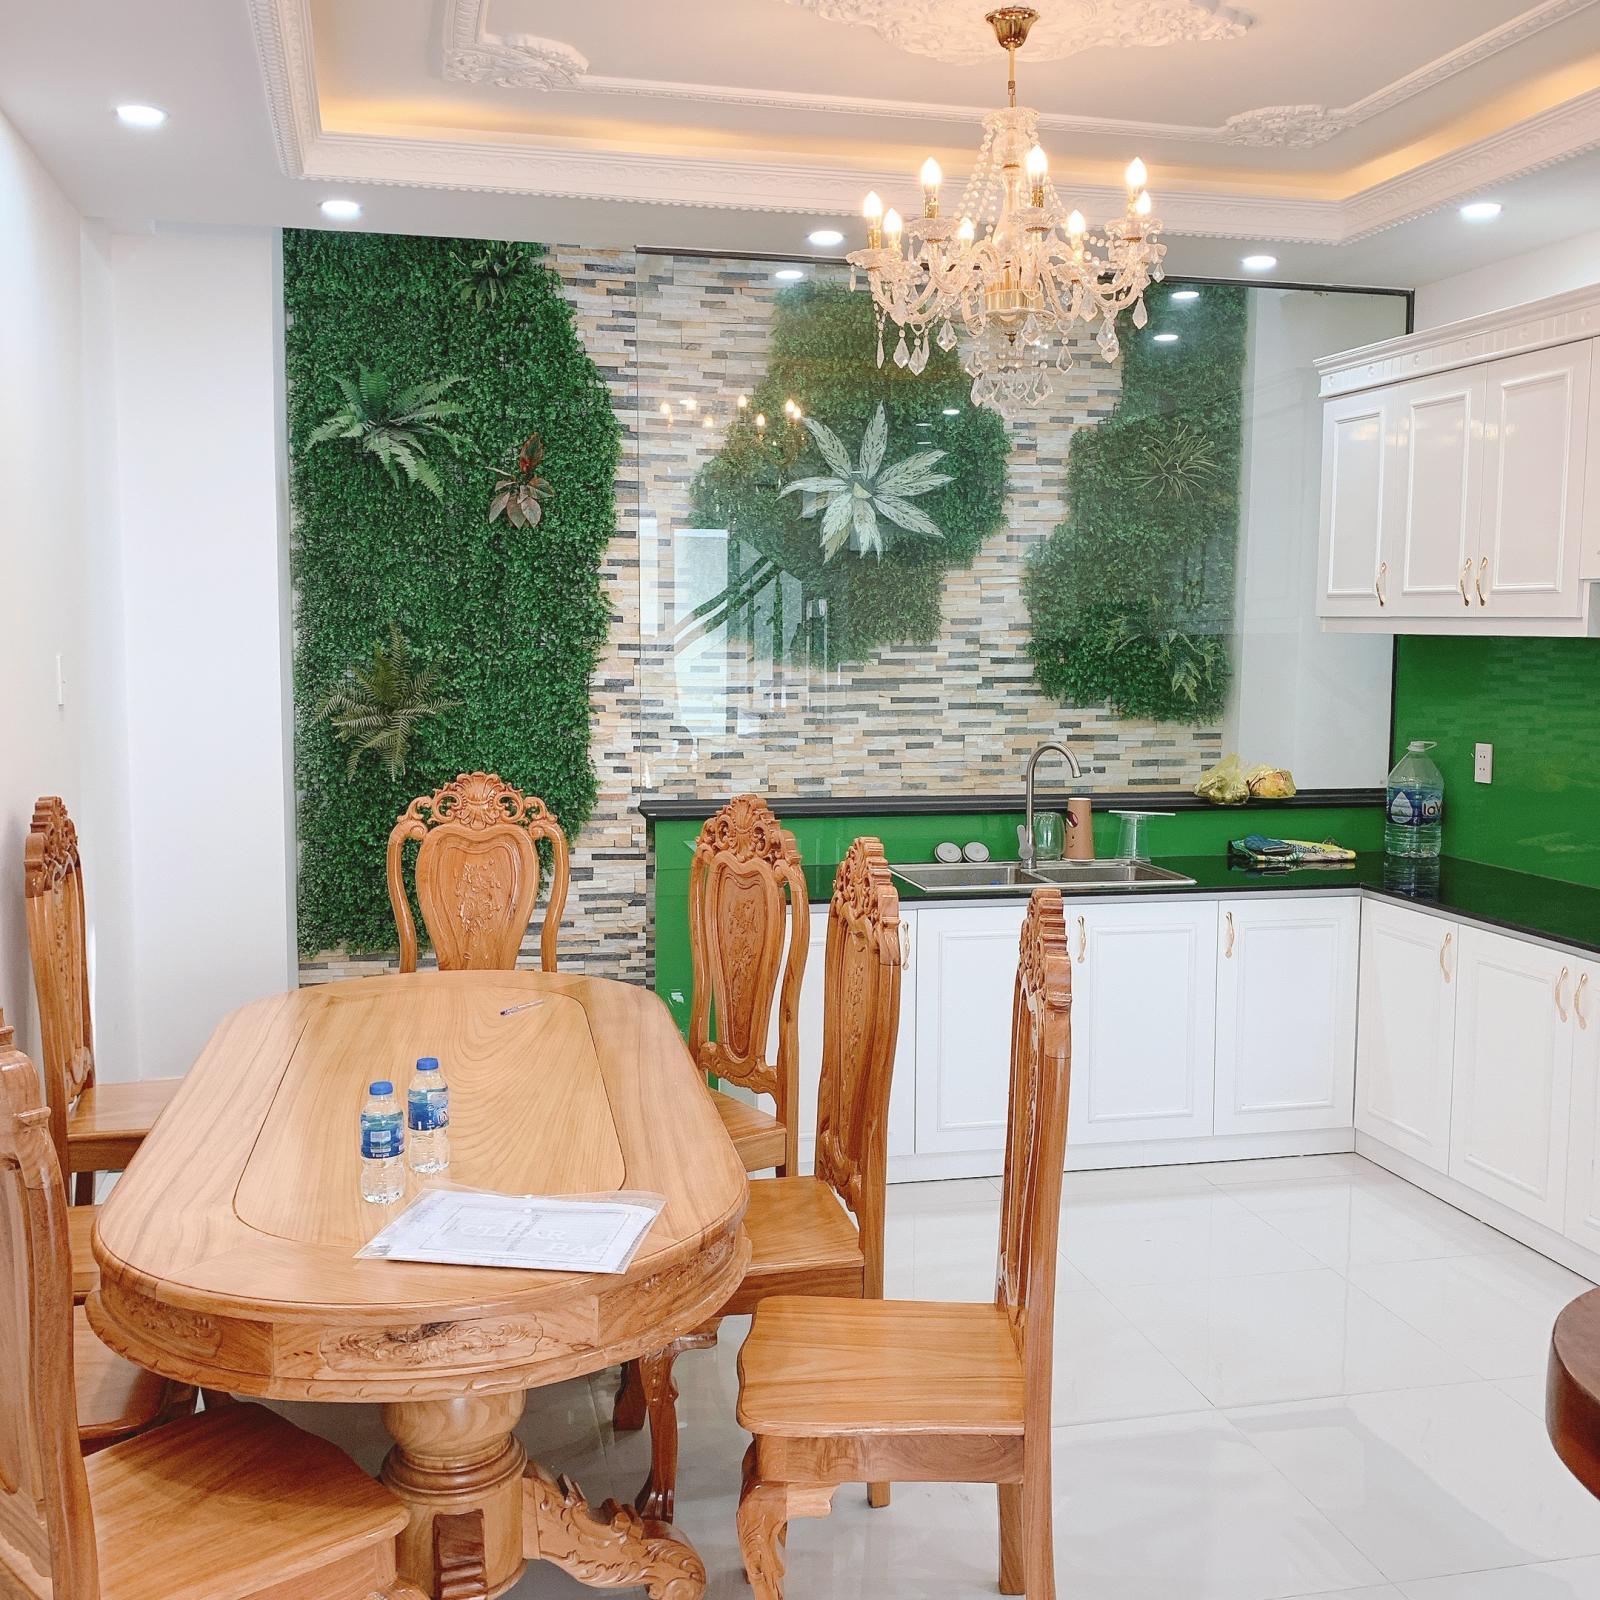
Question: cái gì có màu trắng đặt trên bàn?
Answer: tập giấy